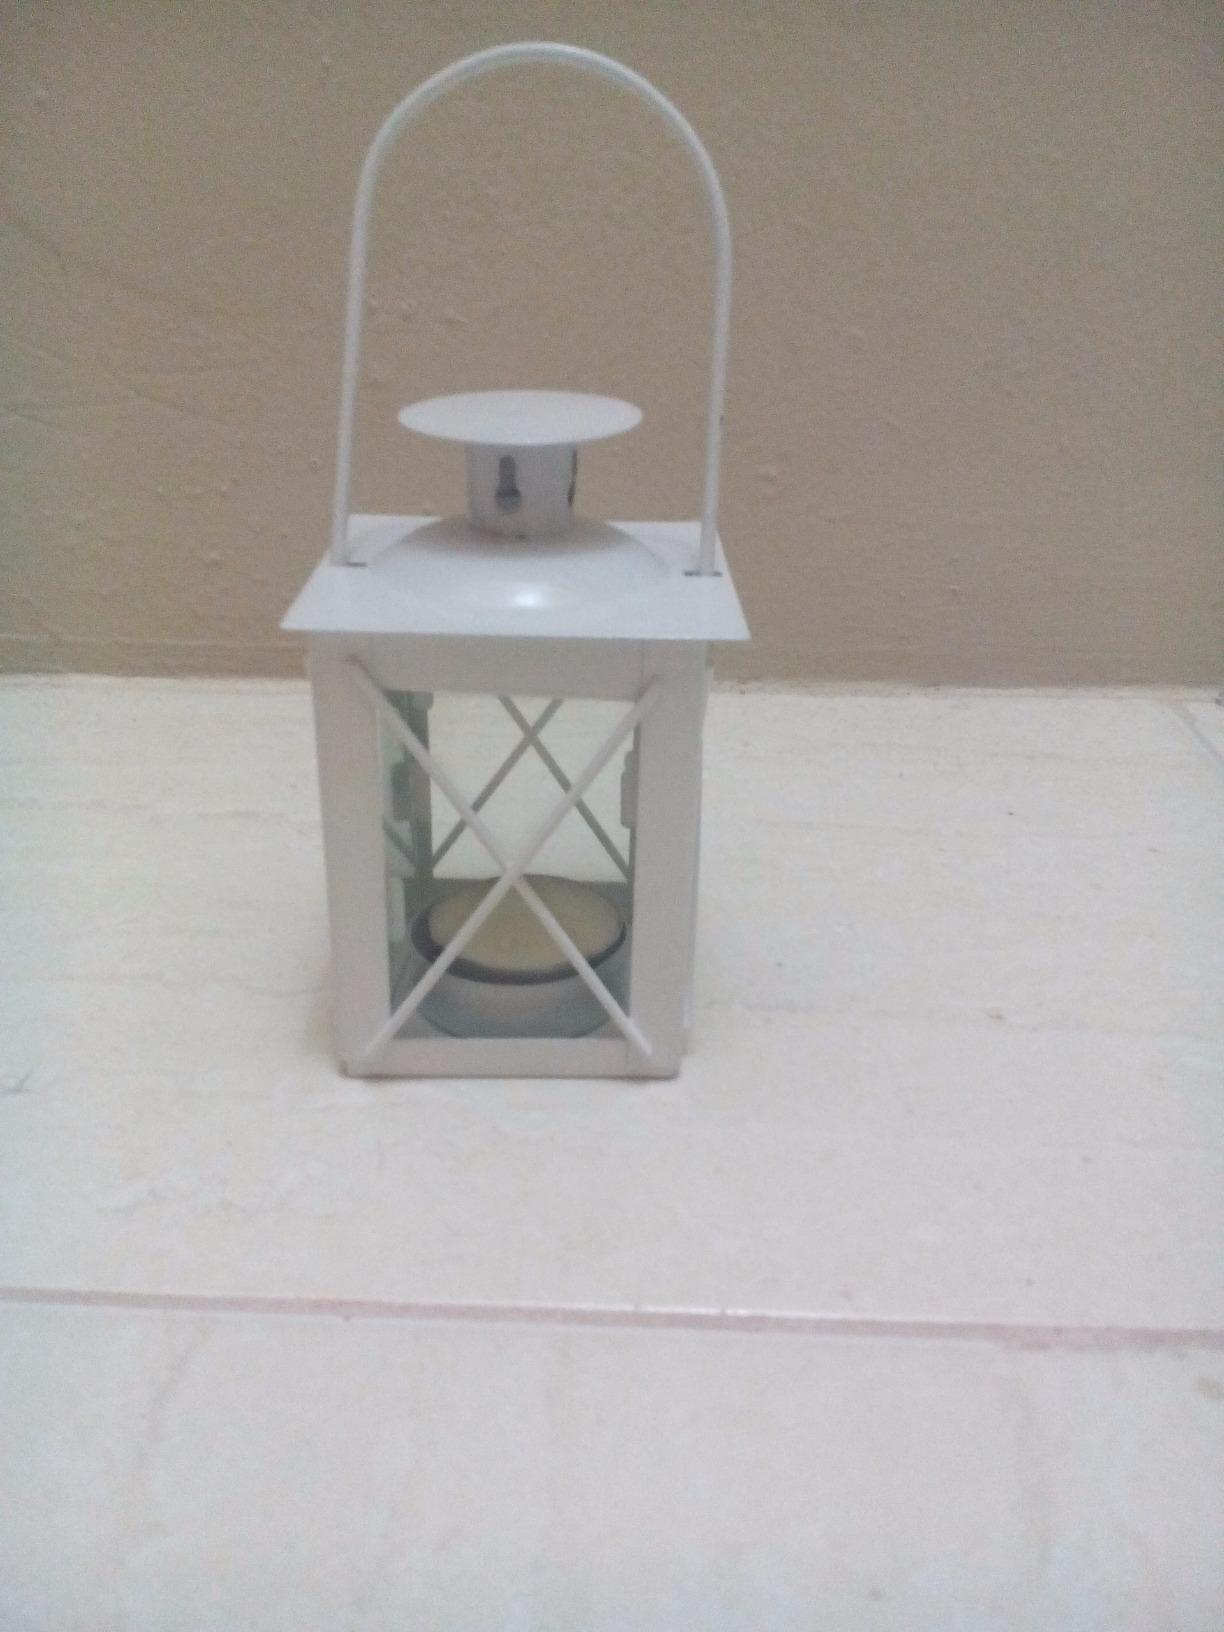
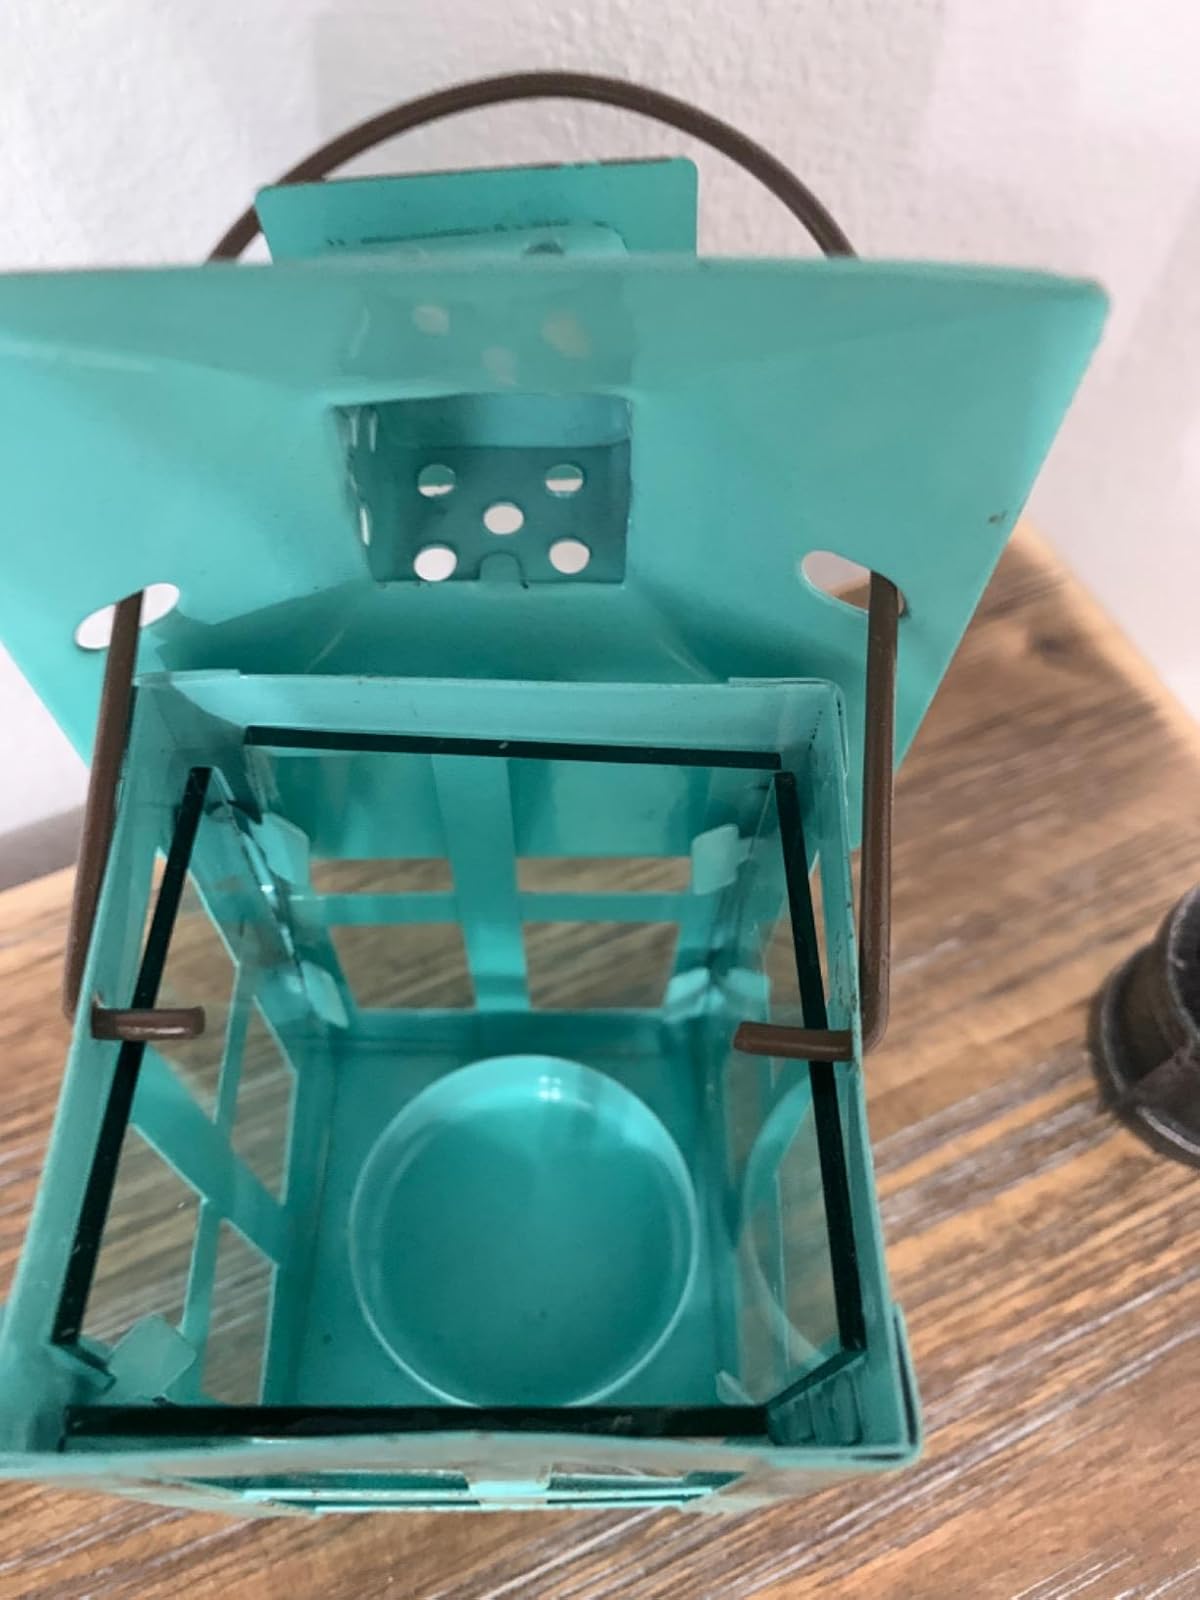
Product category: lantern
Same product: no